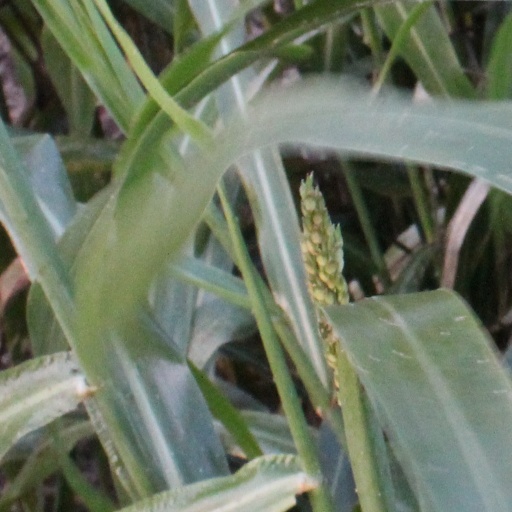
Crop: sorghum